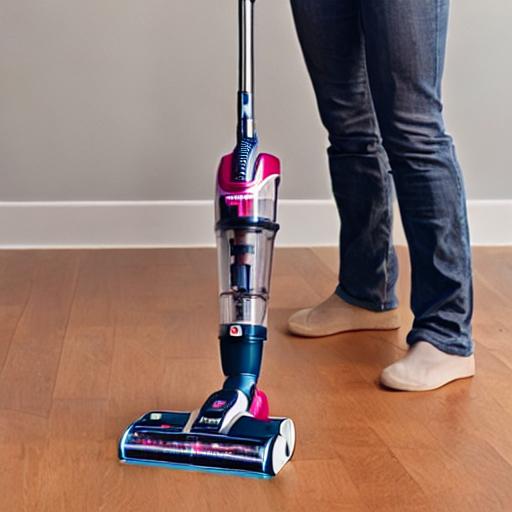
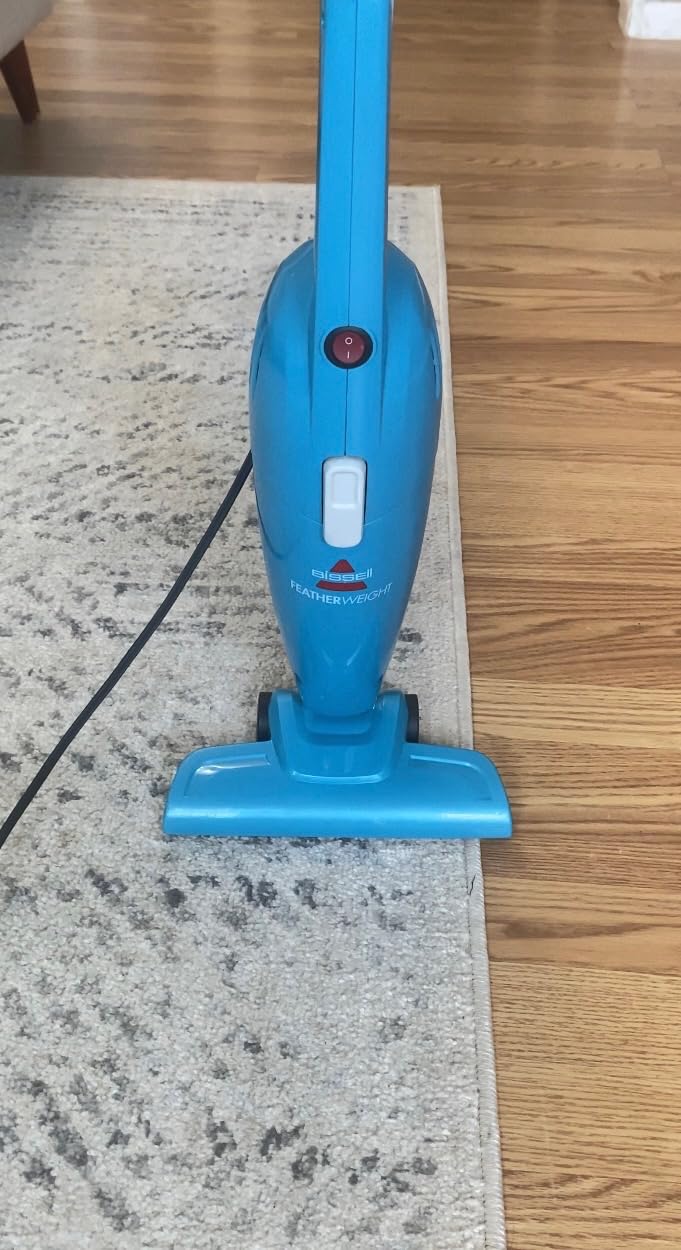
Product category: items_vacuum
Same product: no